Ebenezer Peck

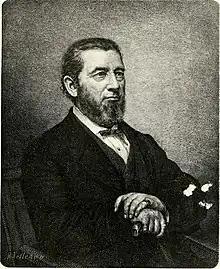
Ebenezer Peck; painting by Healy, 1864

Peck was nominated by President Abraham Lincoln on March 6, 1863, to the Court of Claims (later the United States Court of Claims), to a new seat authorized by 12 Stat. 765. He was confirmed by the United States Senate on March 10, 1863, and received his commission the same day. His service terminated on May 1, 1878, due to his resignation.